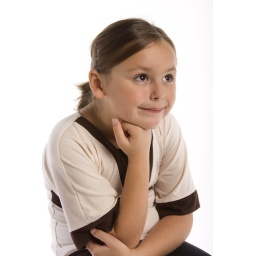
Young girl sitting with her chin in hand isolated against white background